Pilot (30 Rock)

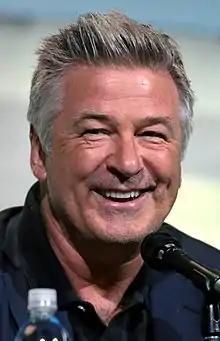
The part of Jack Donaghy was written with Alec Baldwin in mind.

Fey worked with Jennifer McNamara and Adam Bernstein for the casting of the series. Their first decision was for Fey to portray the lead character, Liz Lemon. Fey acknowledged similarities between Liz and her own life when she became head writer on "SNL", primarily a heavy focus on her job. Fey asked one of her castmates on "SNL", Tracy Morgan, to play Tracy Jordan. Morgan believed the role was "right up [his] alley and it was tailor made for [him]", and Fey noted that Tracy Jordan "acts wild" like Tracy Morgan did at "SNL".